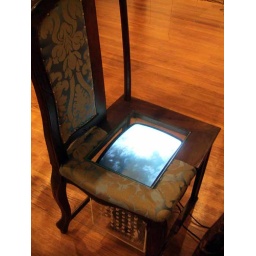
video of clouds in chair